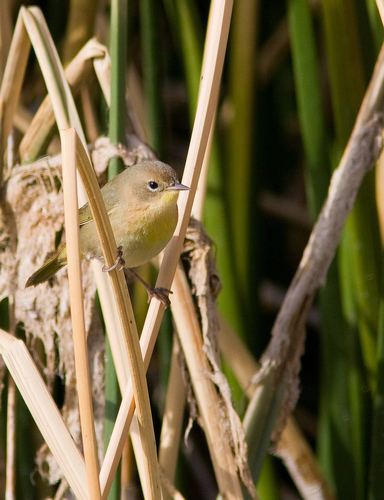
small yellow bellied bird with grey feathers from the head to the tail.
the bird has a brown crown and nape, with the rest of its body covered in yellowish brown feathers.
this bird has a yellow, rounded breast, gray crown and long gray tarsus and feet.
this bird has a brown crown, a tan belly, and a short bill
this is a small yellow bird with a gray head and a small gray bill.
this bird has a small head and bill, a light belly and breast, a darker brownish crown, a dark brown reticule, and dark feet and tarsi.
a bird with a white eyering, brown crown and yellow breast.
this particular bird has a belly that is yellow and white and tan on the sides
this small bird has a yellow bellow and breast with a white eyering and a short pointed bill.
this bird has a short pointed bill, with a yellow breast.
Species: Nashville Warbler